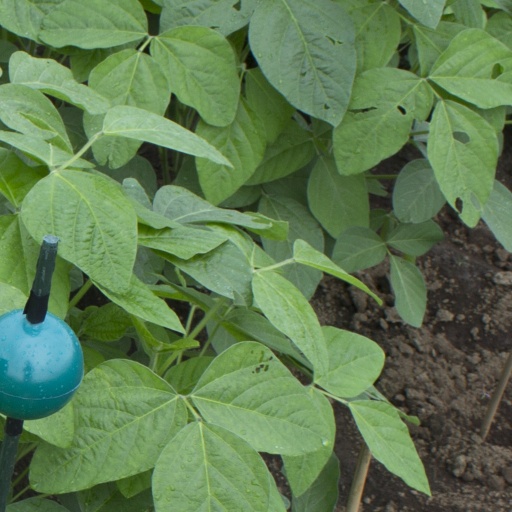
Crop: soybean